Harry Crerar

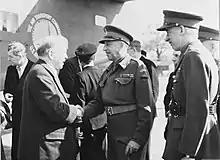
Refer to caption

Having achieved his objective of creating a Canadian corps, Crerar set his sights on creating an army of two corps, each of which would have two infantry divisions and an armoured division. This would be a larger force than the country could sustain with volunteers alone, and would therefore involve sending conscripts overseas, something King opposed. In Crerar's view, that was the politicians' problem. Although the proposed army headquarters did not make it into Crerar's revised army program for 1942 that was submitted to the Cabinet War Committee in November 1941, Ralston expressed his support. It was ultimately scaled back to five divisions and two independent armoured brigades, due to shortages of manpower.